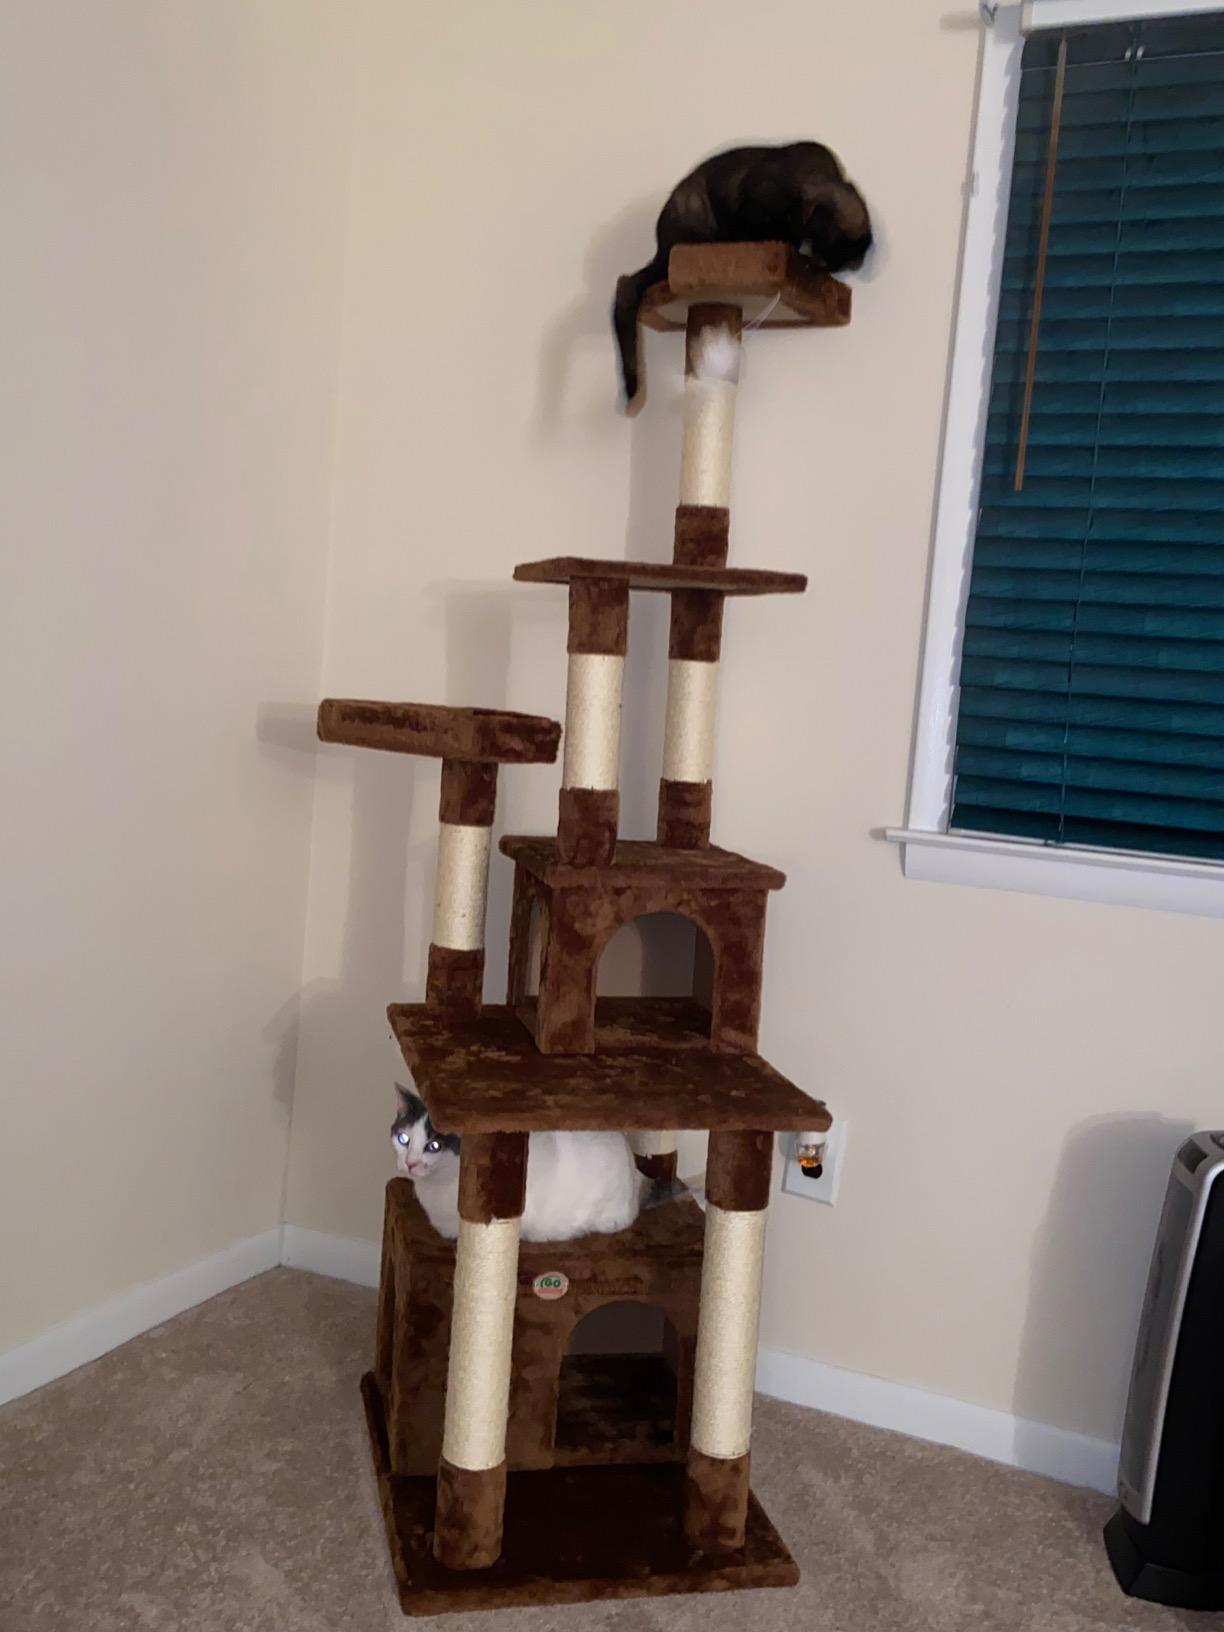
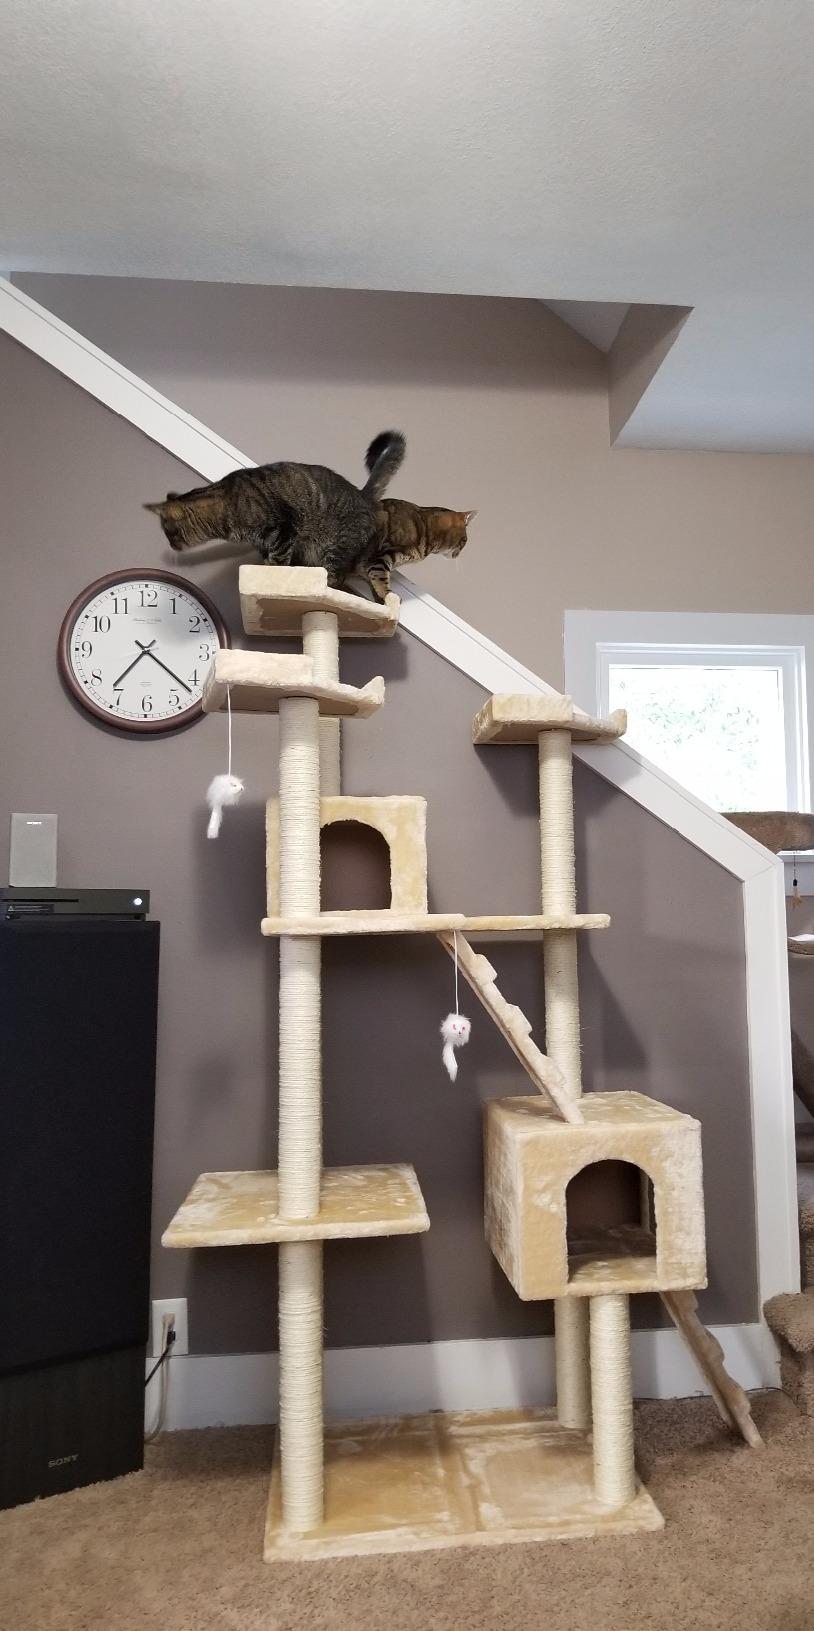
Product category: items_cat tree
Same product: no